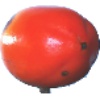
Label: kaki